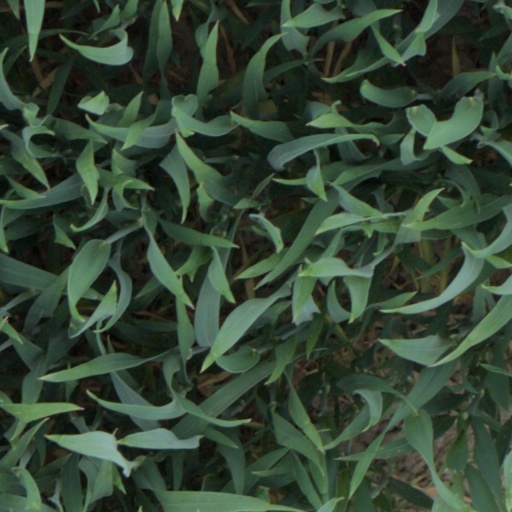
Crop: wheat